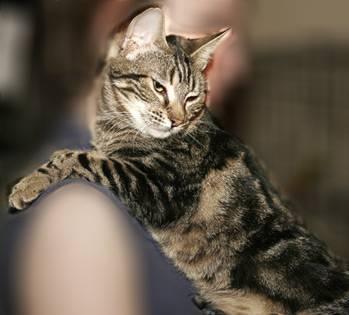
cat